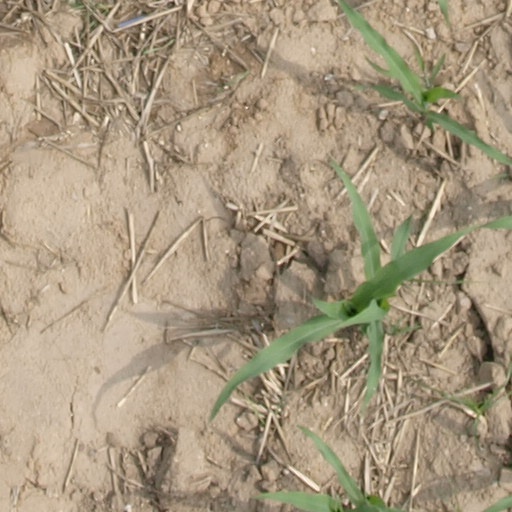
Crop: maize; corn